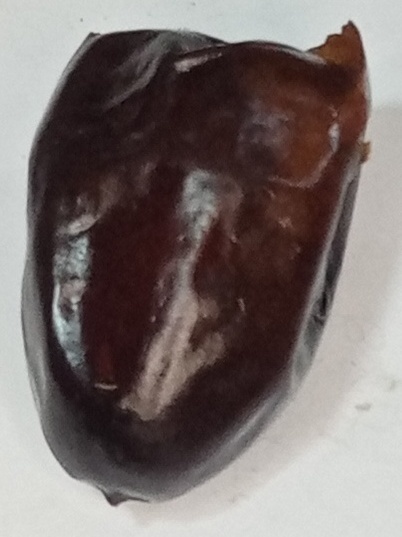
Variety: kupro
Size: large
Grade: grade-2